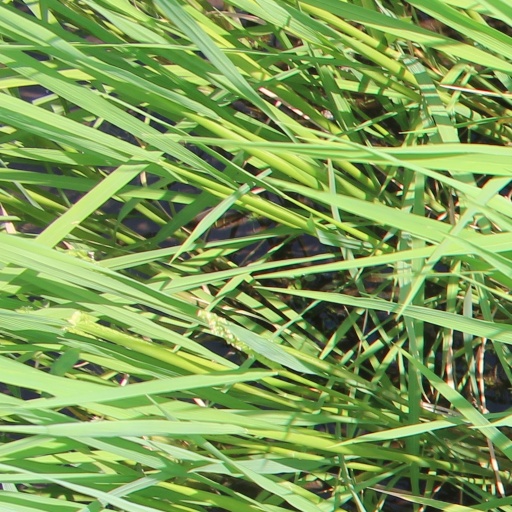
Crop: rice